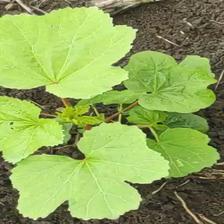
Weed species: Little_Mallow(Malva parviflora)